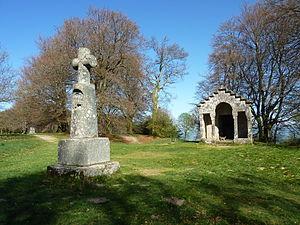
Mont Beuvray
Le mont Beuvray, qui culmine à 821 mètres, fait partie du massif du Morvan, en Bourgogne-Franche-Comté. Il se trouve sur les communes de Saint-Léger-sous-Beuvray et de Glux-en-Glenne et Larochemillay. Son sommet correspond à l'ancien oppidum gaulois de Bibracte, capitale des Éduens.